Dunhuang Star Chart

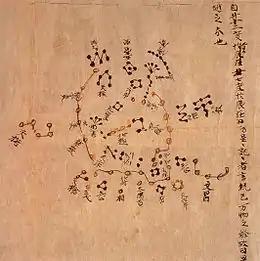
Detail of the Star Map from the Tang dynasty showing the North Polar region. This map was made around the year 700, around the reign of Emperor Zhongzong of Tang (705-710). Constellations of the three schools were distinguished with different colors: white, black and yellow for stars of Wu Xian, Gan De and Shi Shen respectively. The whole set of star maps contained 1,300 stars

The Dunhuang map or Dunhuang Star map is among the earliest known graphical depictions of the night sky in ancient Chinese astronomy, dating to the Tang dynasty (618–907). Prior to the discovery of this map, much of the star-related information recorded in early Chinese texts had been subject to speculations. The map provides visual corroboration of those textual records and forms part of a scroll that includes a series of illustrations found among the Dunhuang manuscripts. It is currently regarded as the world's oldest known complete star atlas.